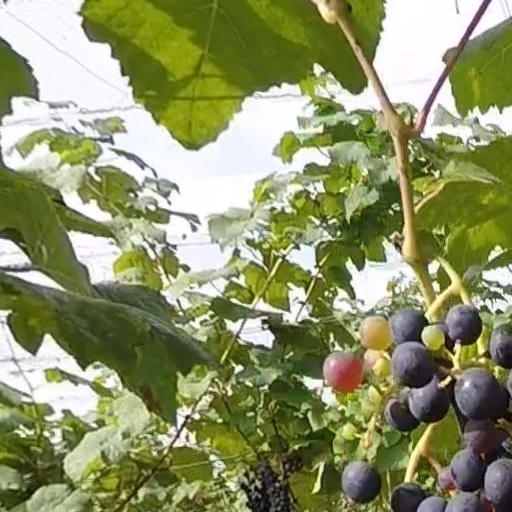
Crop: grape